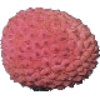
Label: lychee